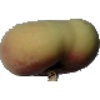
Label: peach_flat